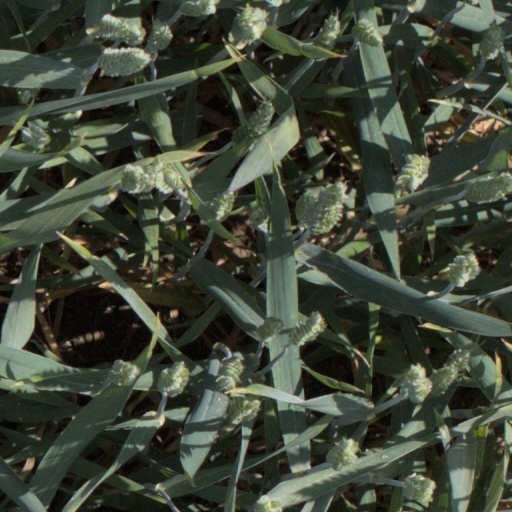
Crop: wheat